Theerthayathra

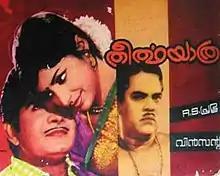

Theerthayaathra is a 1972 Indian Malayalam film, directed by A. Vincent and produced by R. S. Prabhu. The film stars Madhu, Sharada, Sukumari and Kaviyoor Ponnamma in the lead roles. The film had musical score by A. T. Ummer. The movie was also the debut film for Telugu actress Supriya (Jayalakshmi Reddy) as Parvathikkutty.